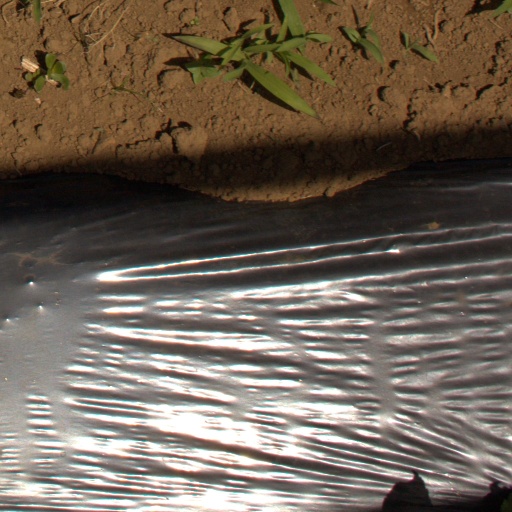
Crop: Jerusalem artichoke